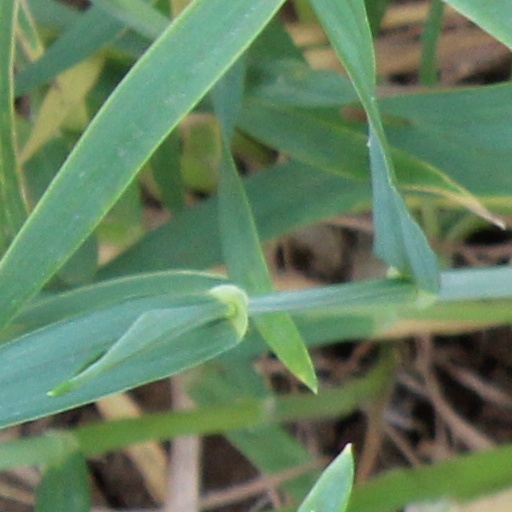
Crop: wheat